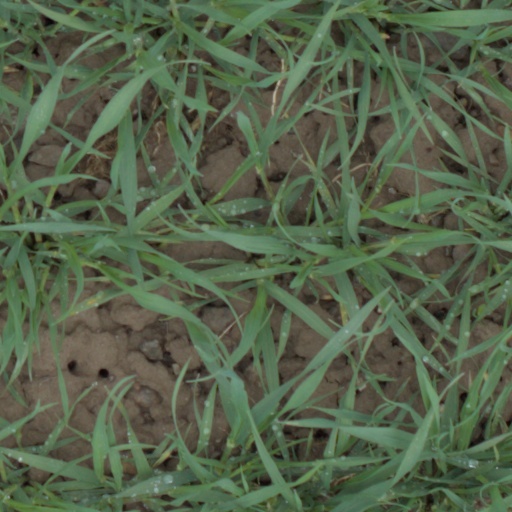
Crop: wheat